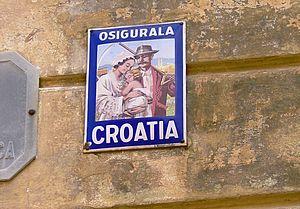
Ancienne plaque en émail d'une compagnie d'assurance dans une rue de la vieille ville, Zagreb, Republika Hrvatska (Croatie). Autrfois ces plaques étaient fixées sur les maisons assurées par cette entreprise